Trolleybuses in Ipswich

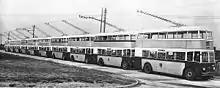
A delivery photo of 10 Ipswich trolleybuses, 1937.

The Ipswich trolleybus system once served Ipswich, the county town of Suffolk, England. Opened on , it gradually replaced the Ipswich tramway network.